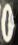
Number: 0